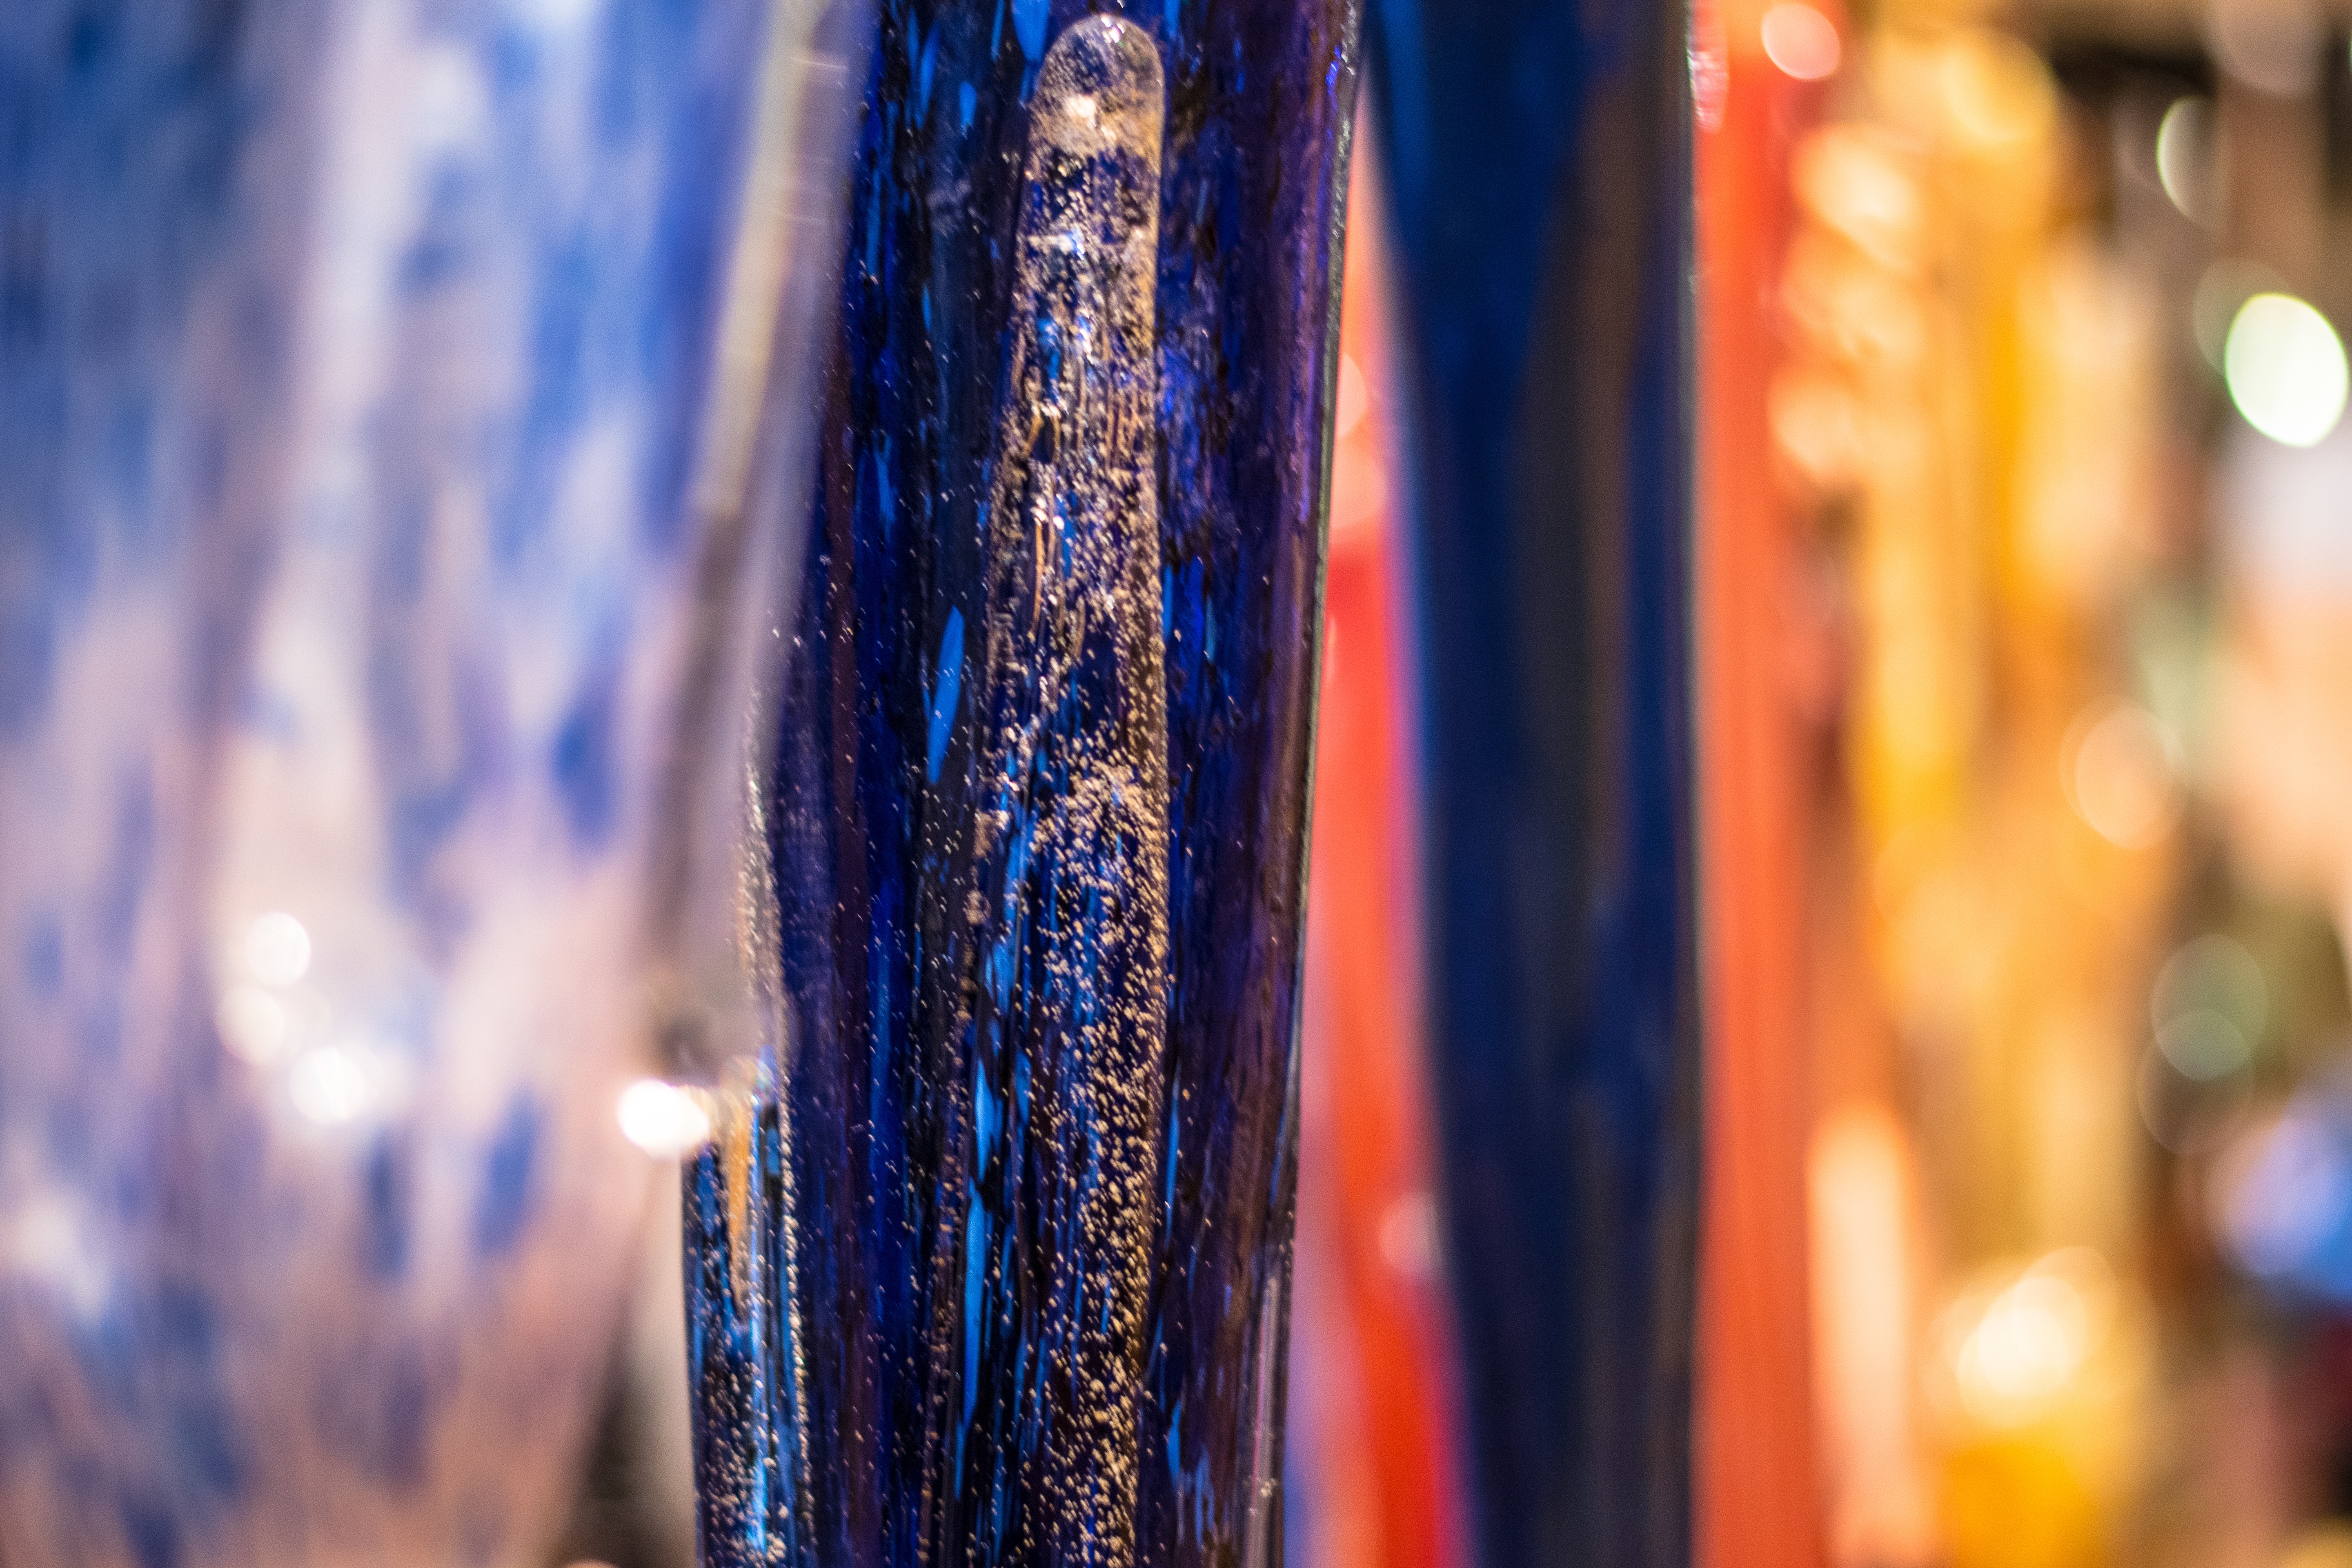
light, night, color, blue, close up, temple, macro photography